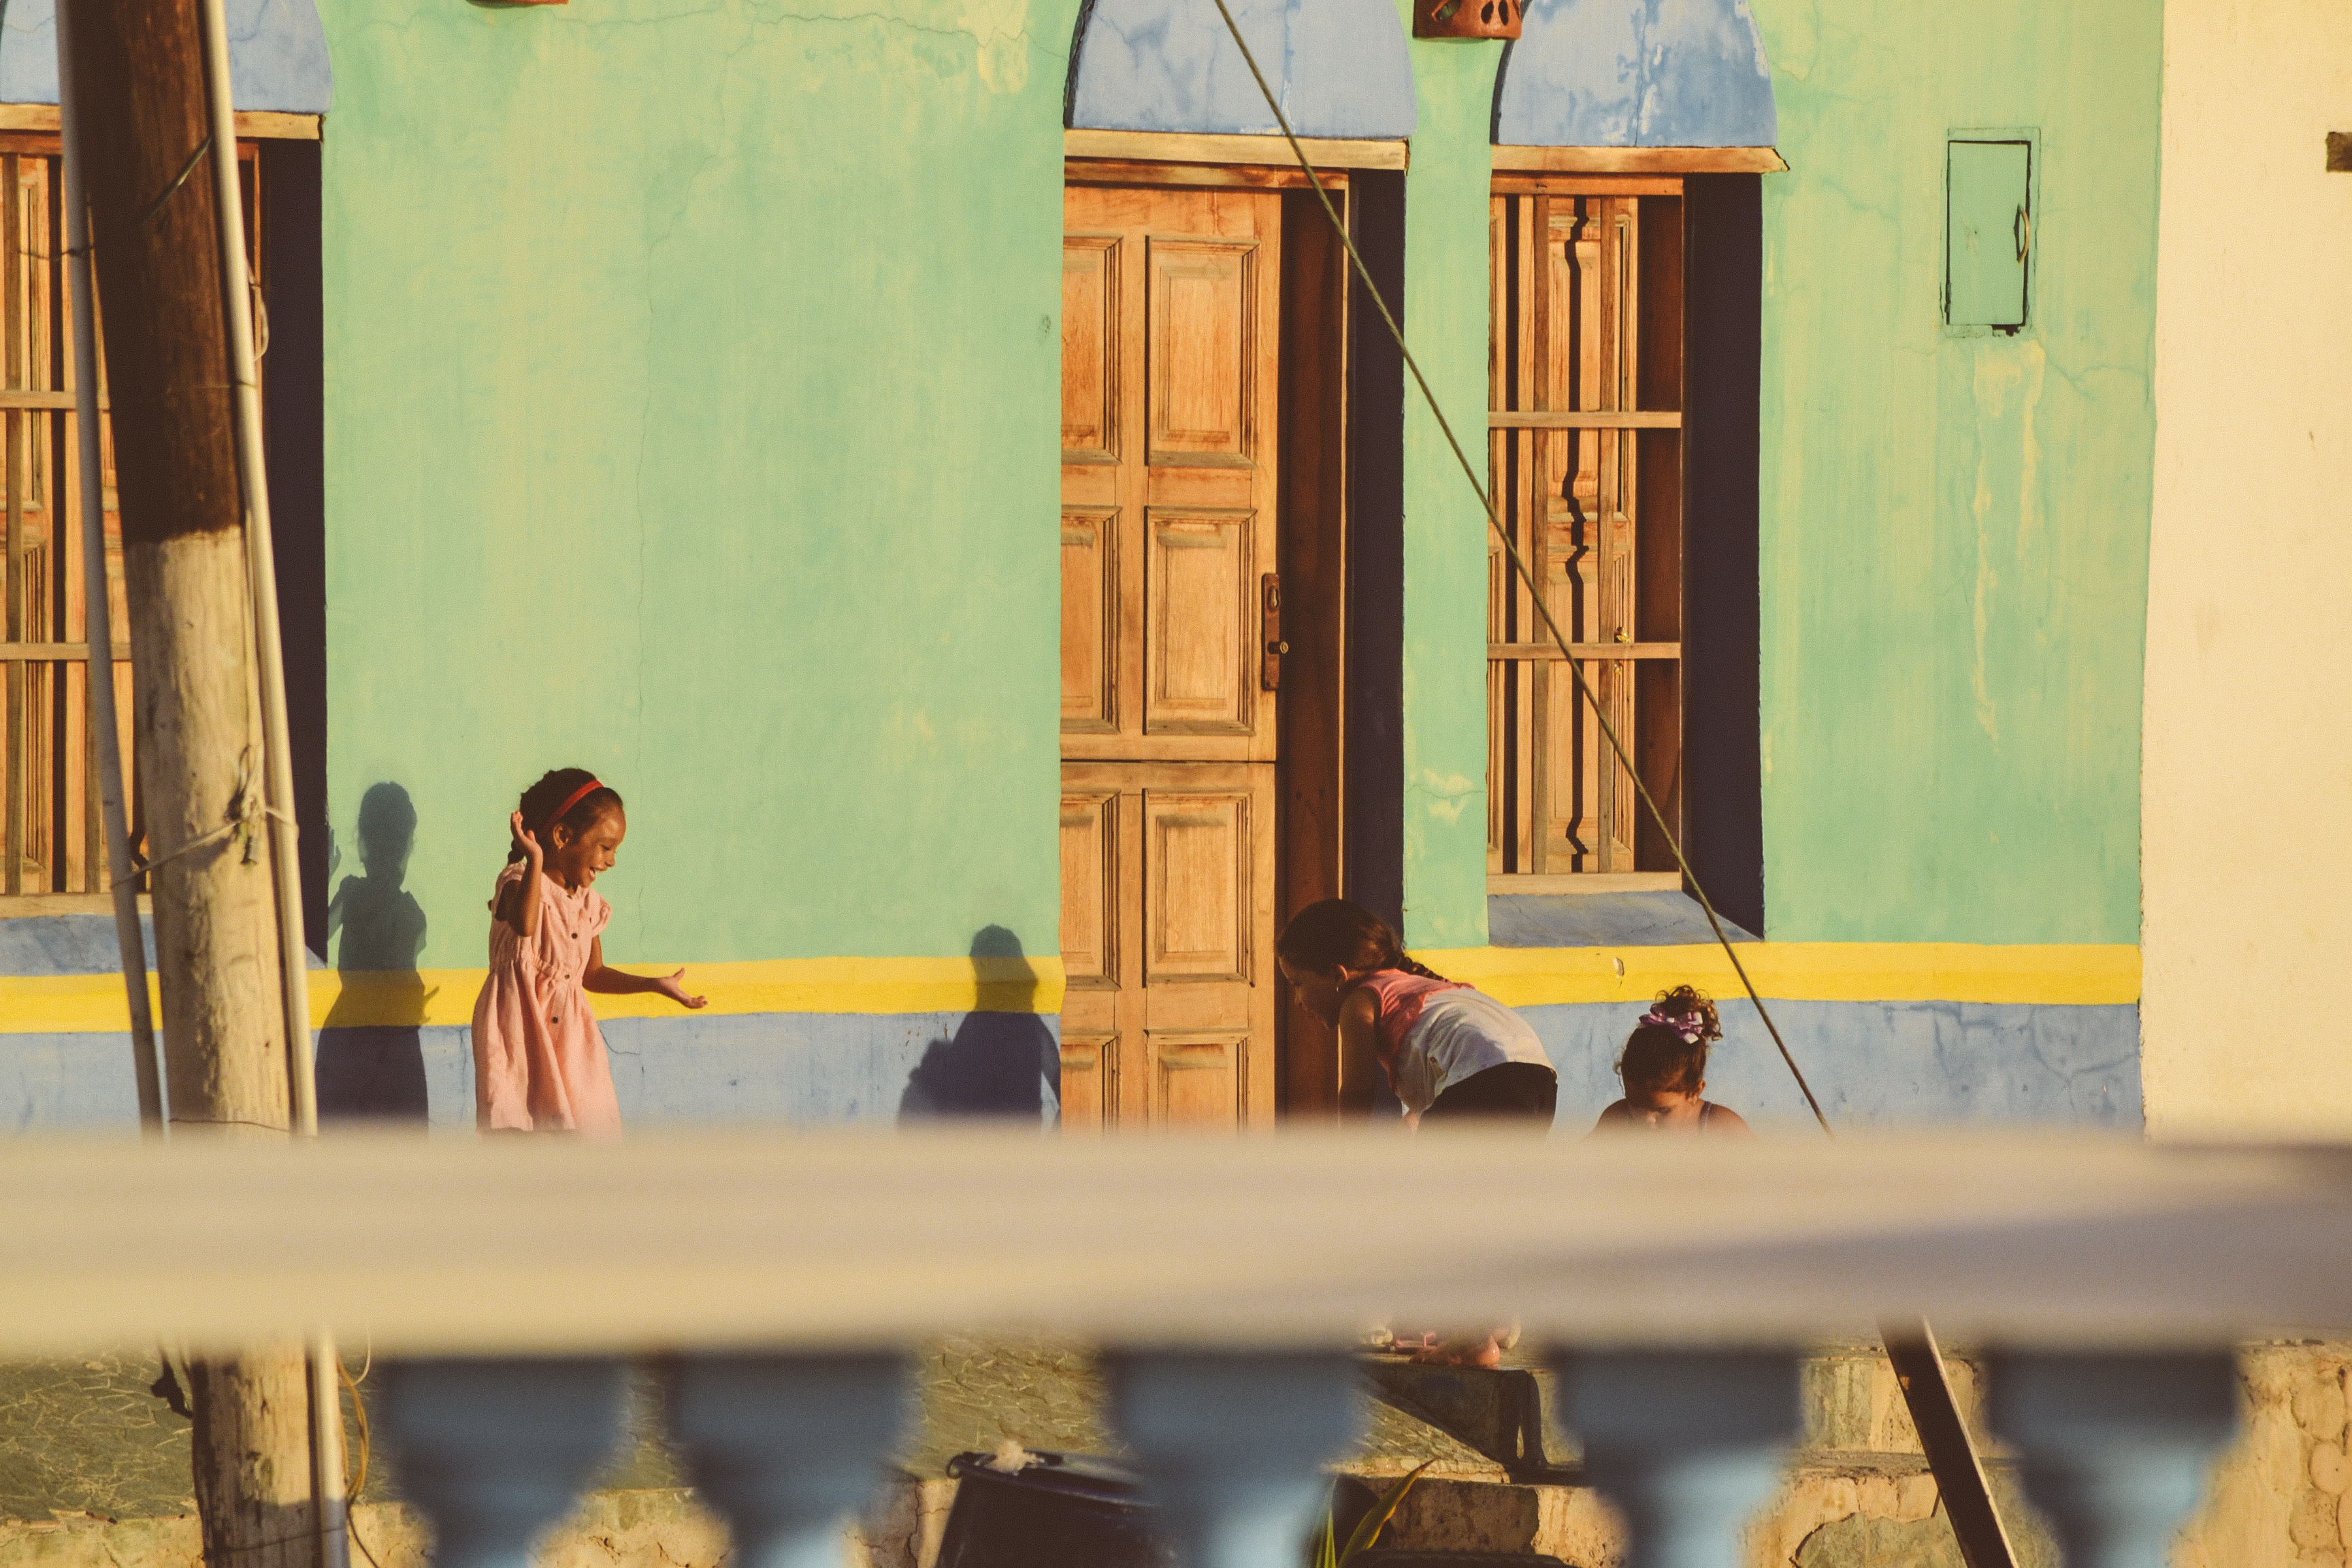
home, wall, color, yellow, interior design